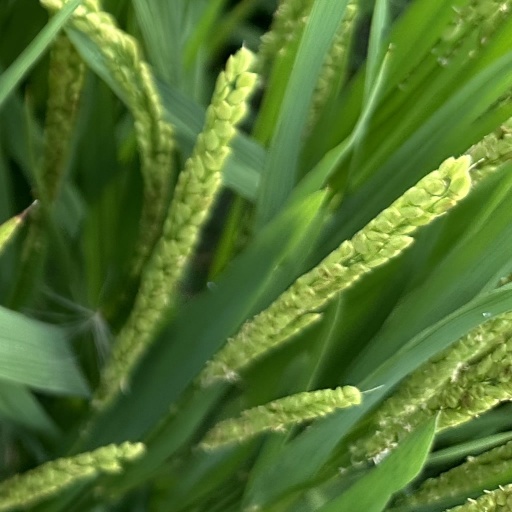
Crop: rice